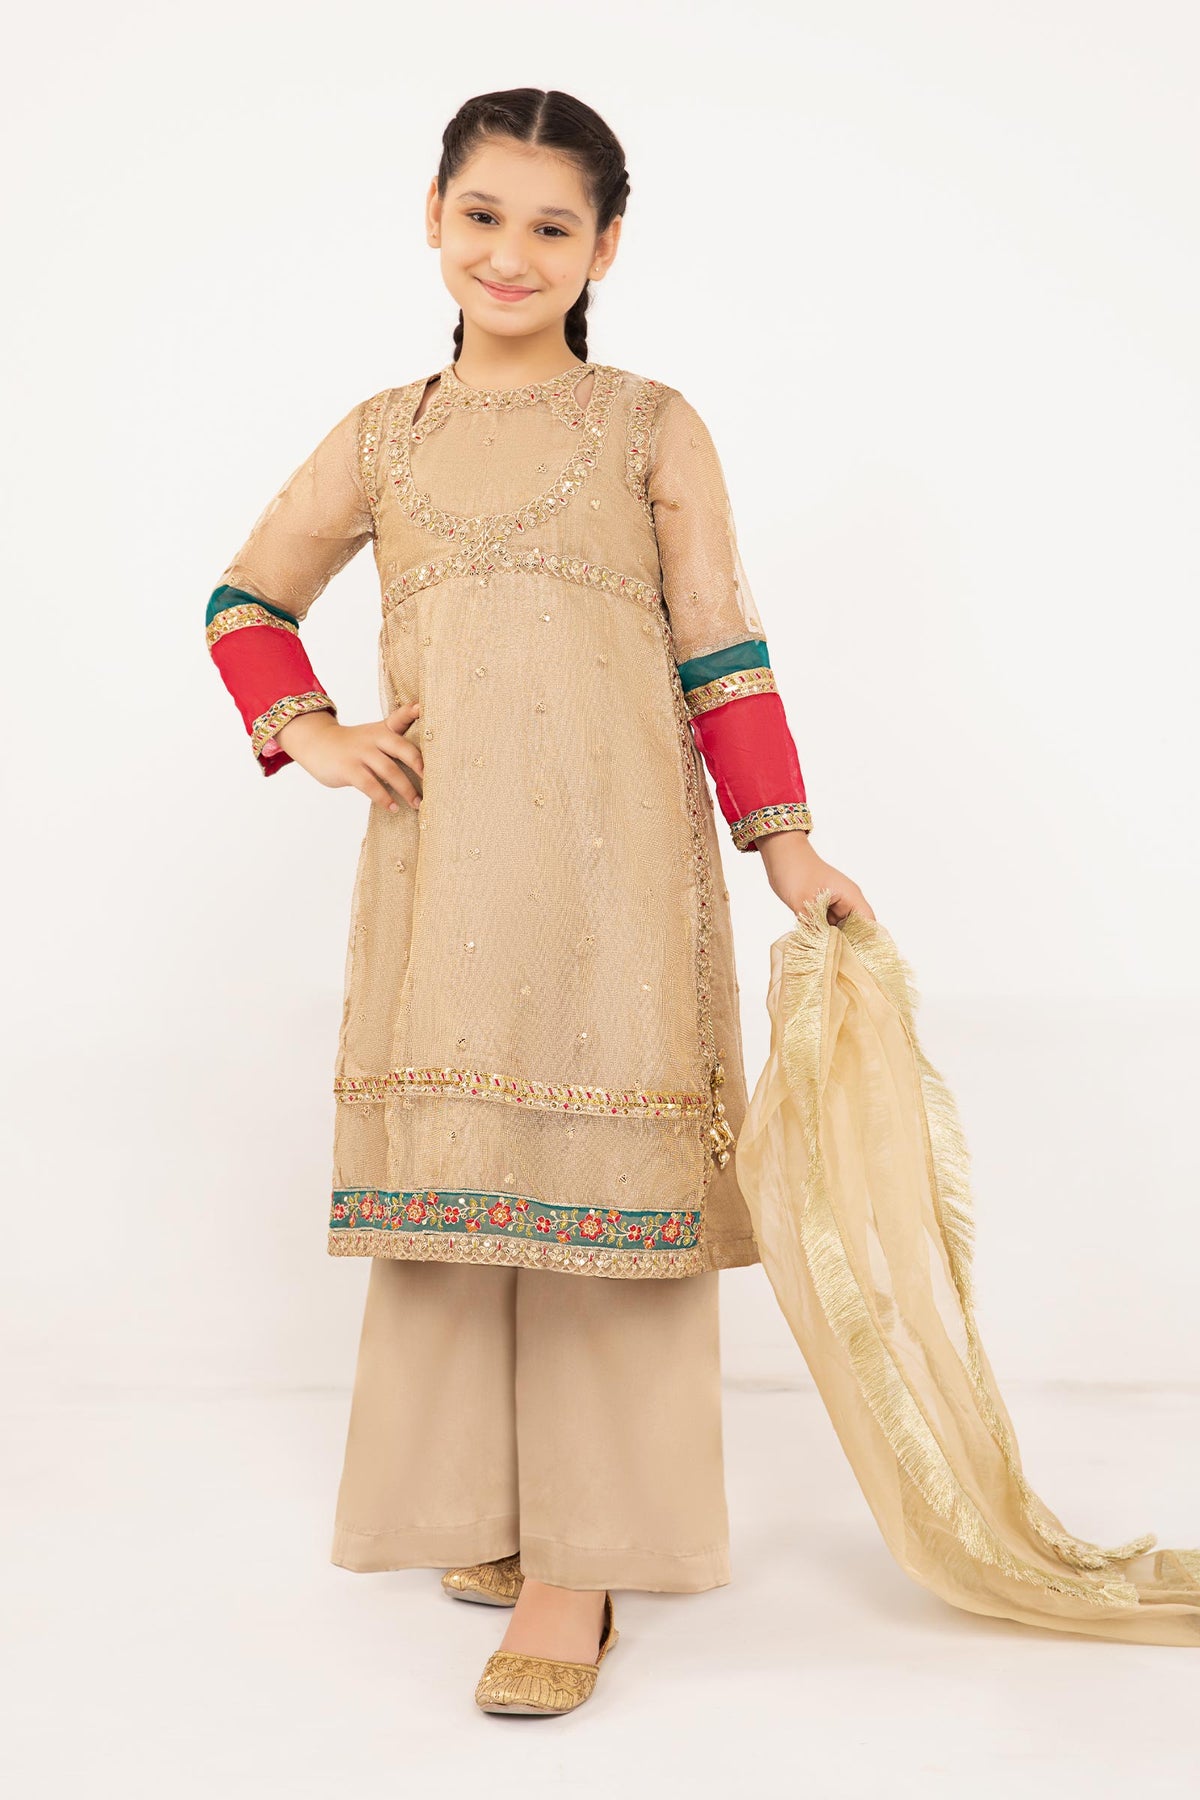
beige karla embroidered suit